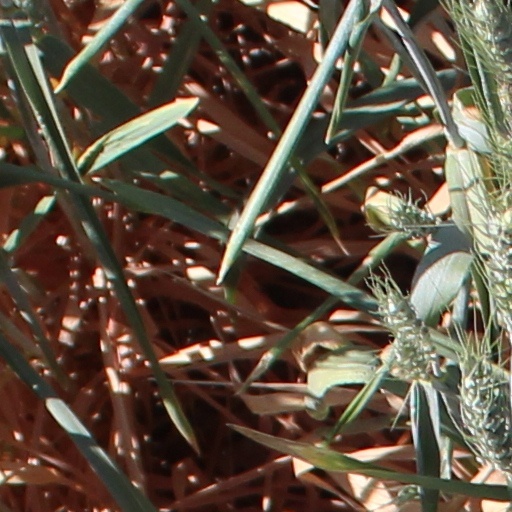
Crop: wheat